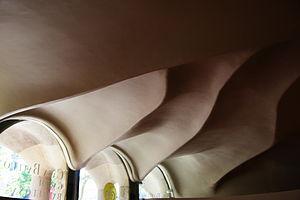
La Casa Batlló est un édifice moderniste conçu par l'architecte Antoni Gaudí, chef de file de ce mouvement, de 1904 à 1906. Elle est située dans l'Illa de la Discòrdia, au 43 Passeig de Gràcia à Barcelone.